Junípero Serra

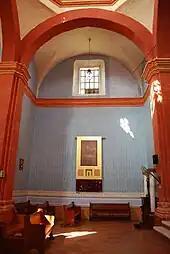
Plaque honoring Serra at Mission San Miguel Concá in Arroyo Seco, Querétaro

The Sierra Gorda Indian missions, some 90 miles north of Santiago de Querétaro, were nestled in a vast region of jagged mountains, home of the Pame people and a scattering of Spanish colonists. The Pames—who centuries earlier had built a civilization with temples, idols and priests—lived mainly by gathering and hunting, but also pursued agriculture. Many groups among them, adopting mobile guerrilla tactics, had eluded conquest by the Spanish military.